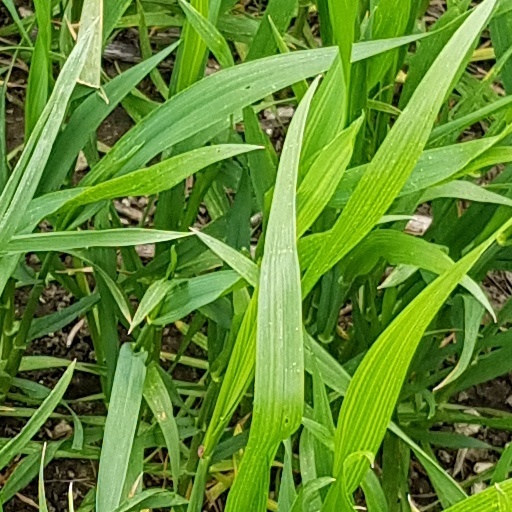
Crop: wheat